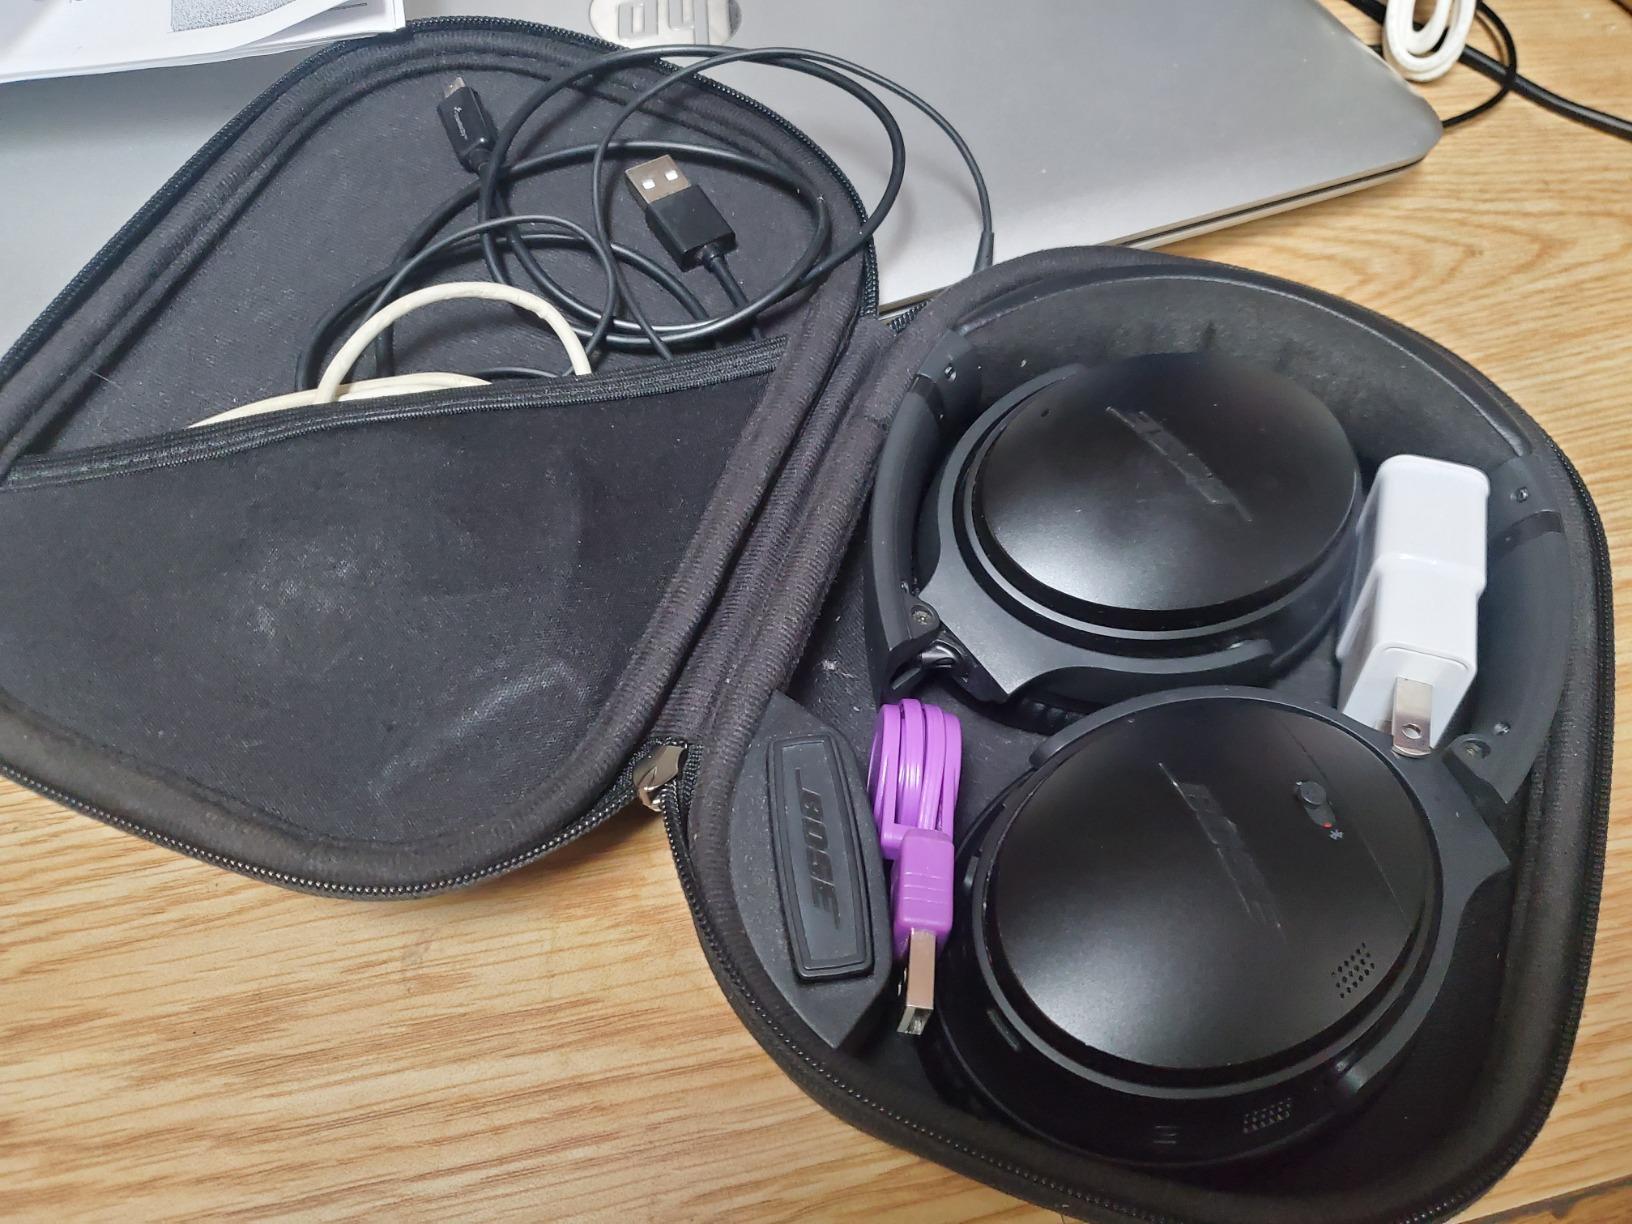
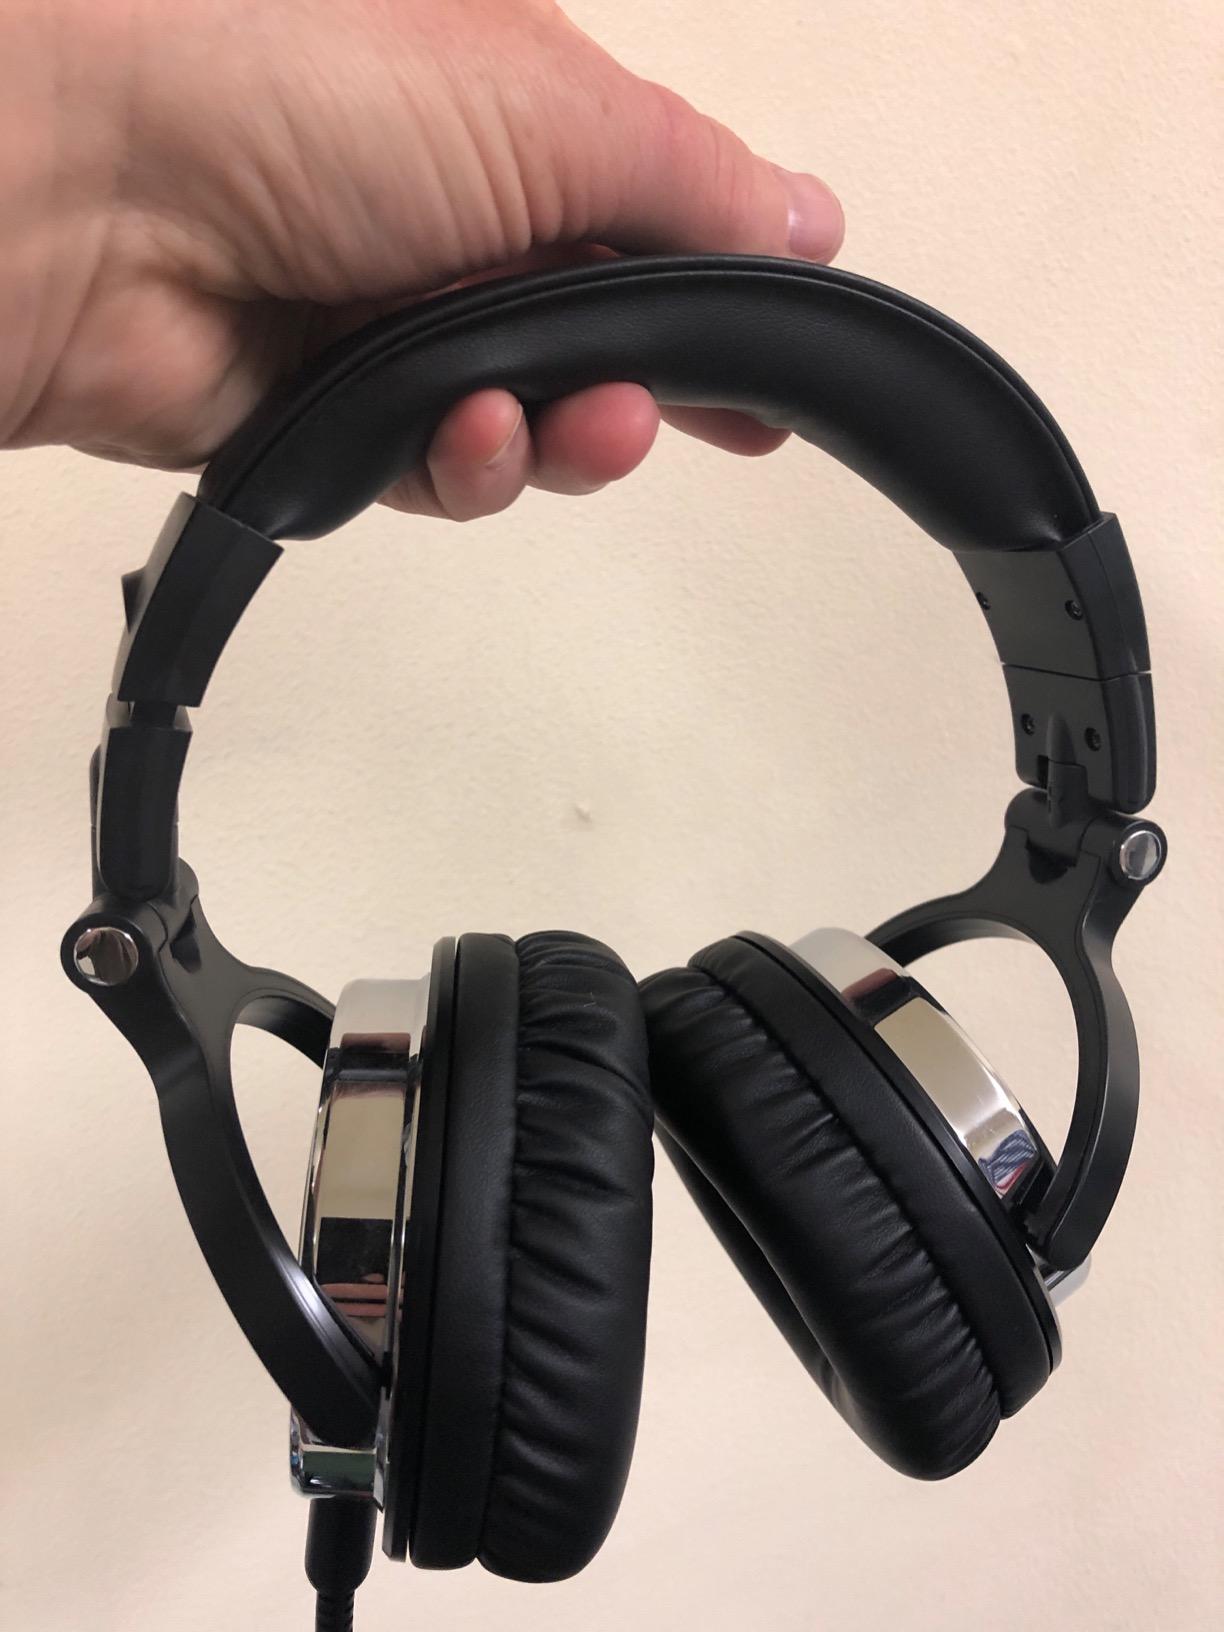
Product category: headphones
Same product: no